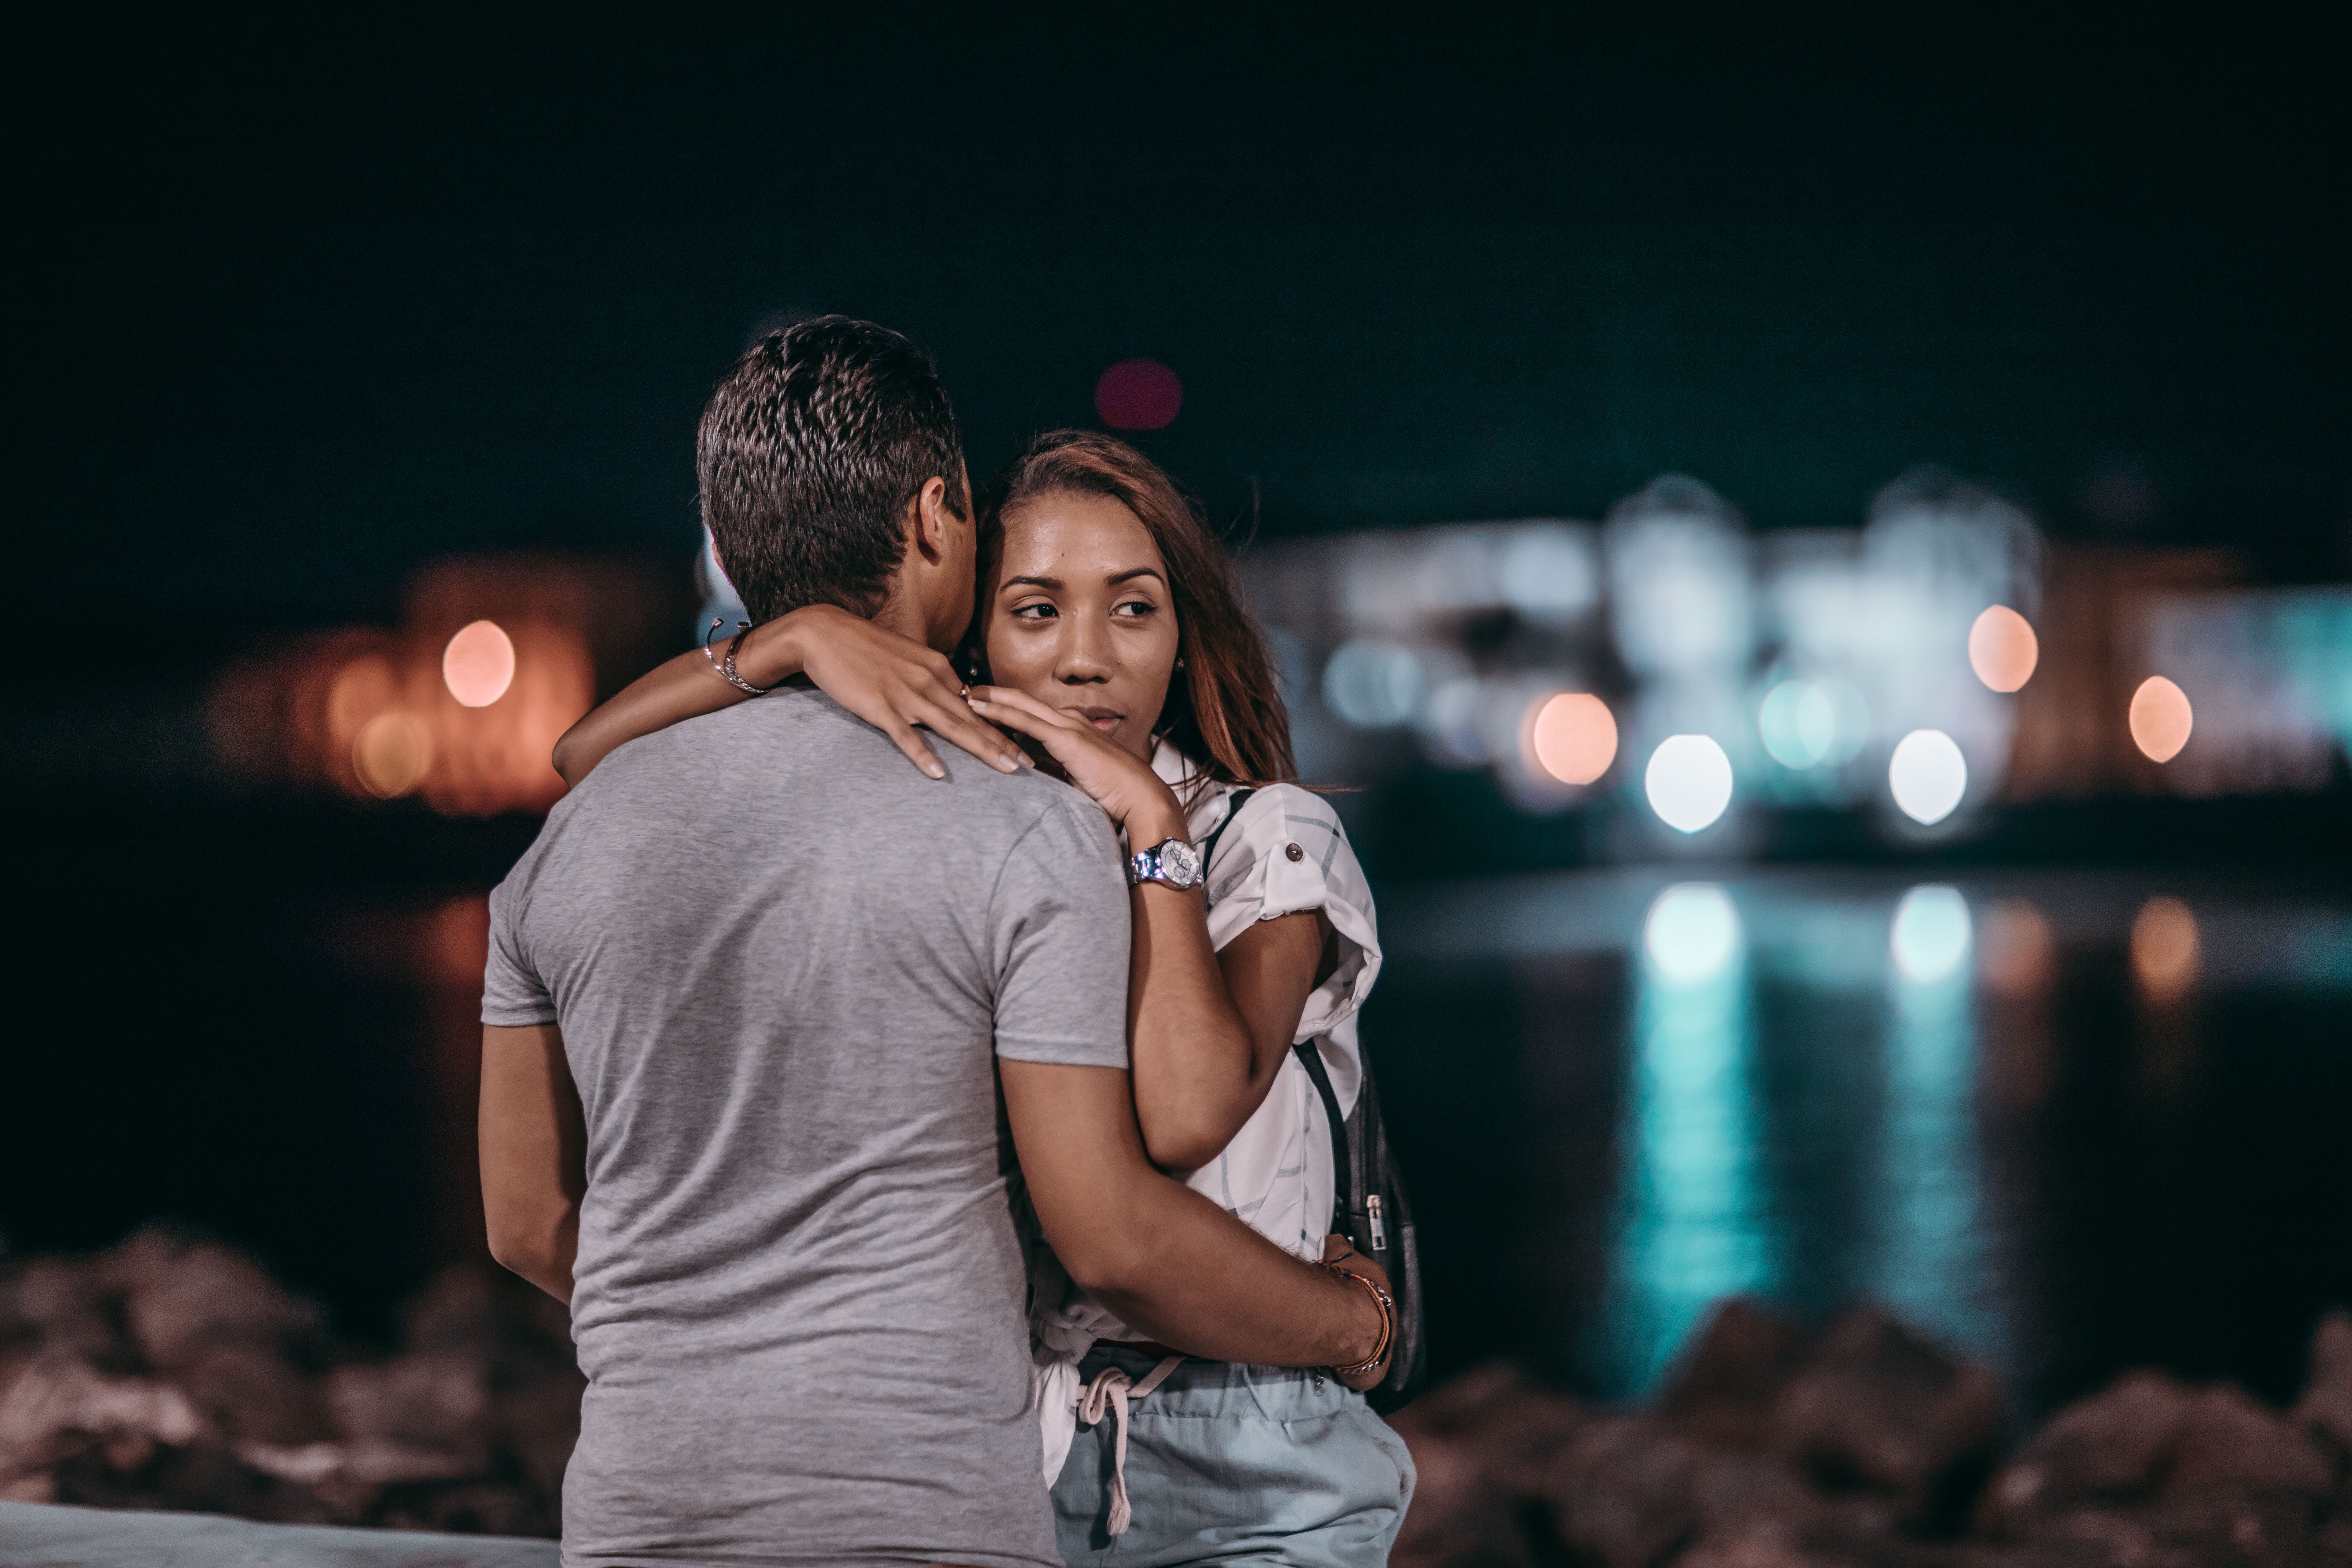
photograph, night, photography, fun, emotion, girl, interaction, event, love, human, ceremony, smile, romance, darkness, flash photography, hug, happiness